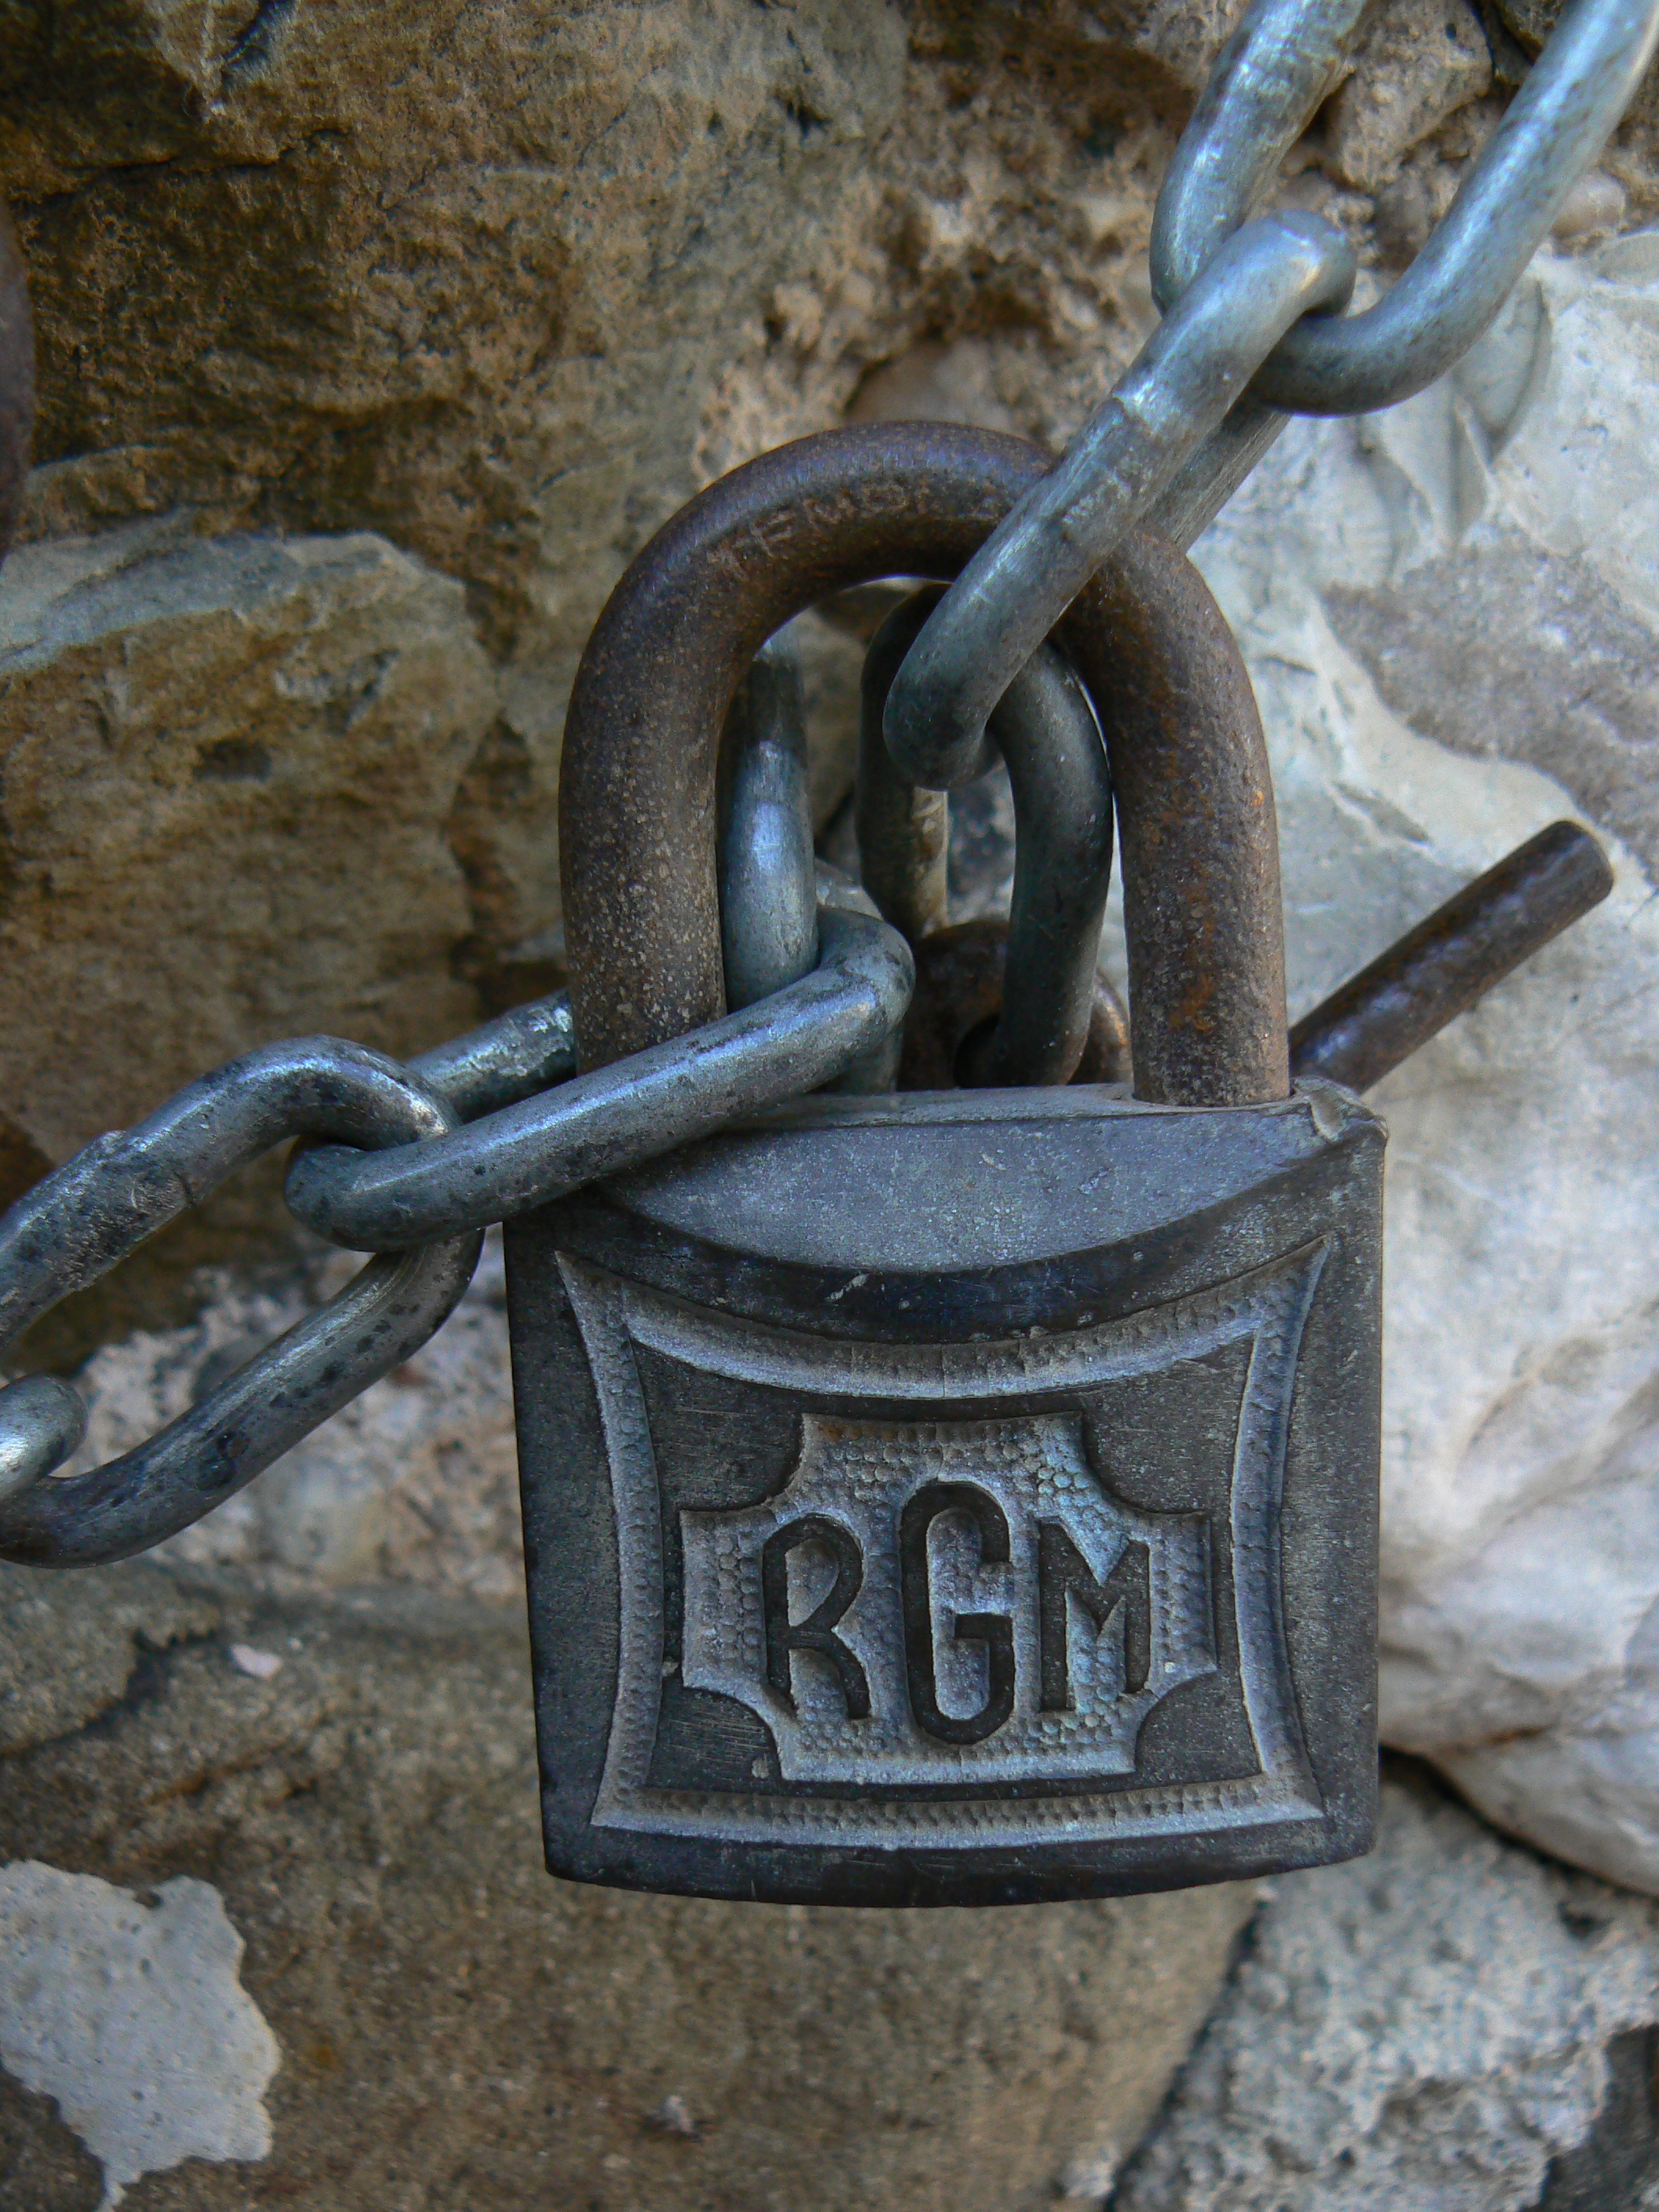
string, old, metal, padlock, sculpture, art, closed, iron, carving